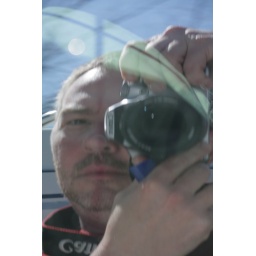
Self in truck window